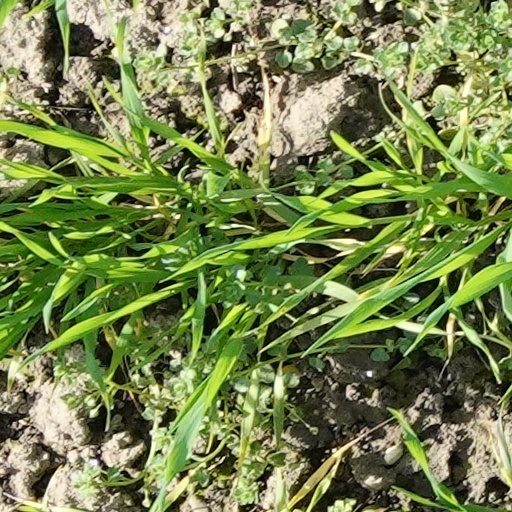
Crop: wheat